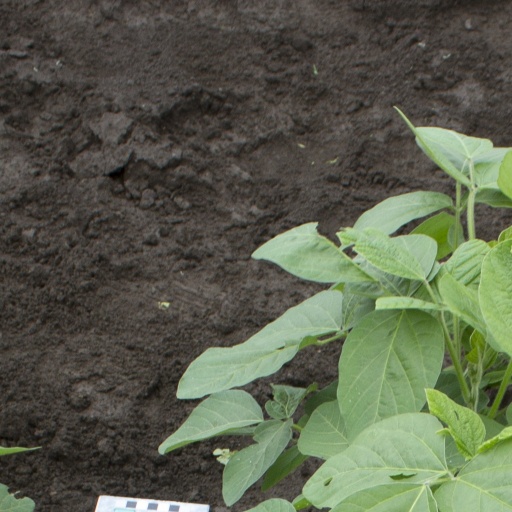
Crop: soybean